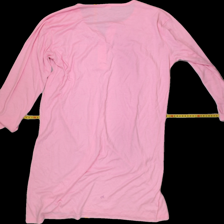
View: back
Type: Dress
Category: Ladies
Brand: Not Applicable
Colors: Pink
Material: 100 % Poly
Pattern: Floral print
Cut: Loose
Trend: No trend
Stains: No
Damage: 0
Price range: <50
Recommended usage: Export